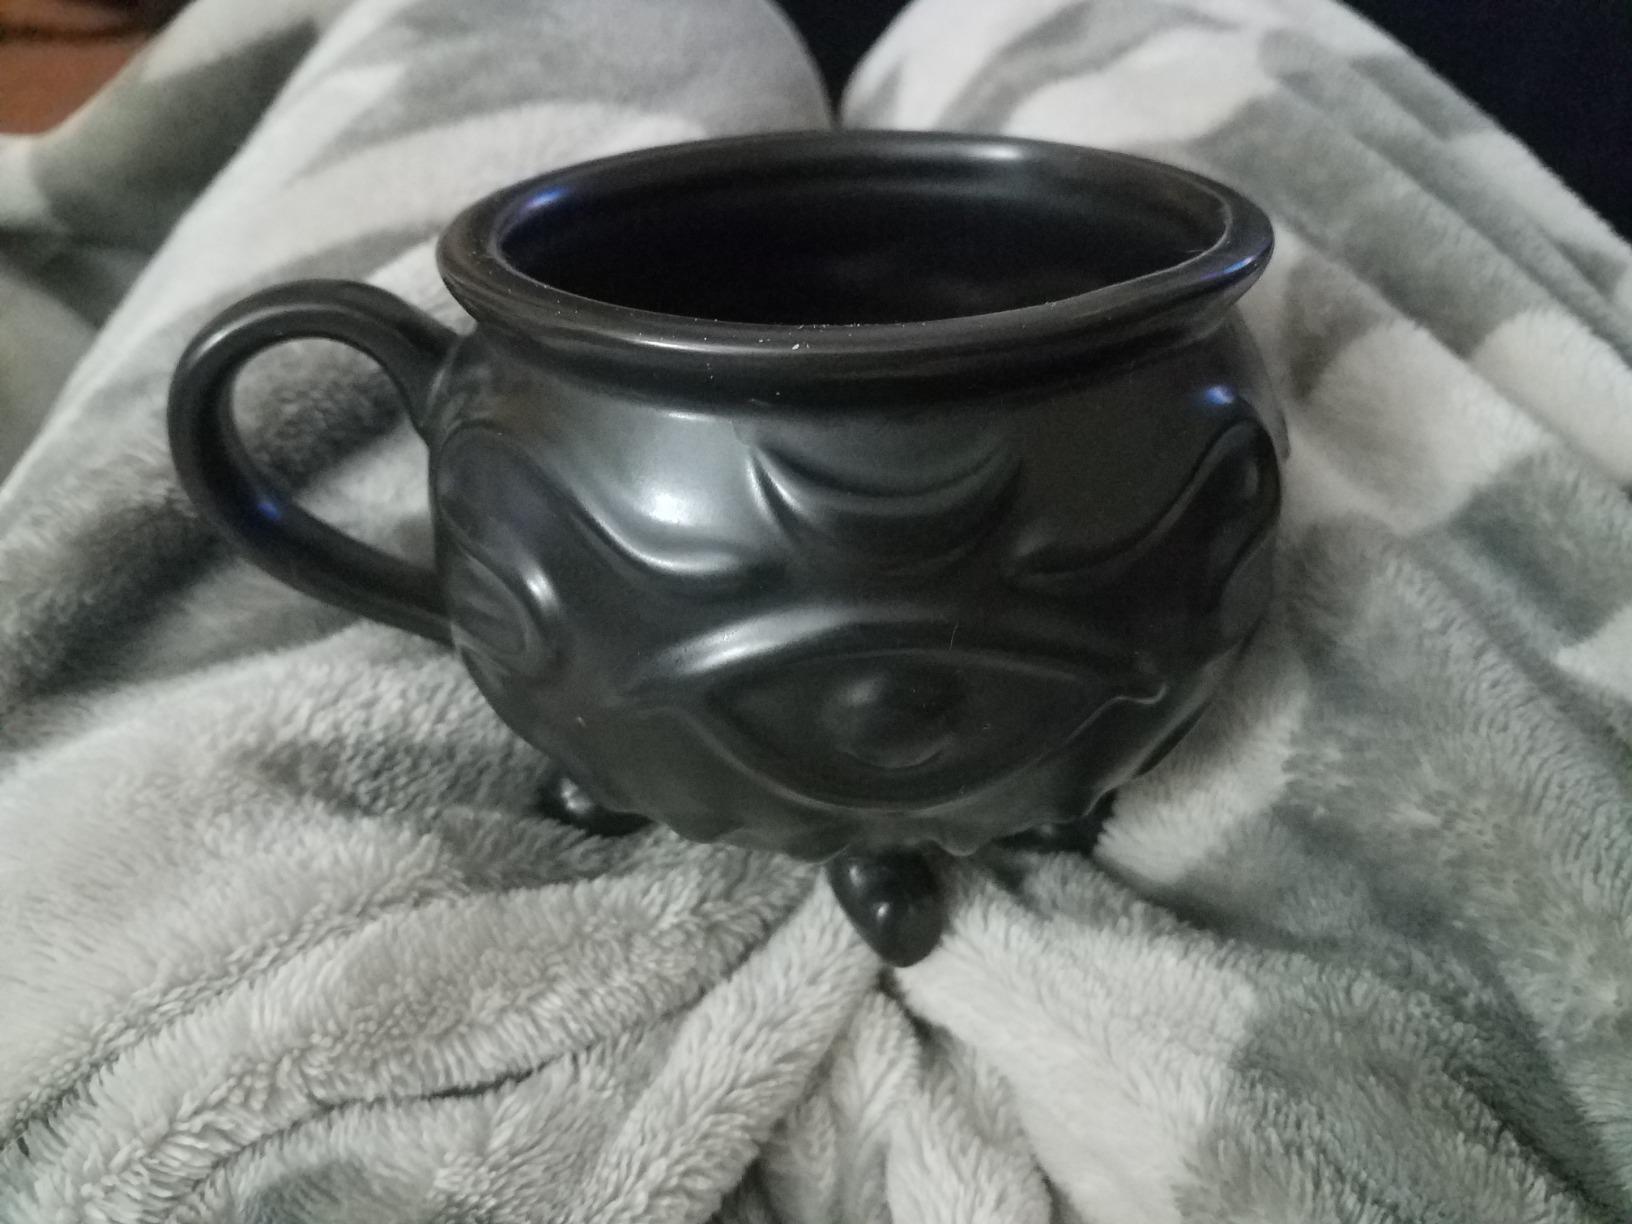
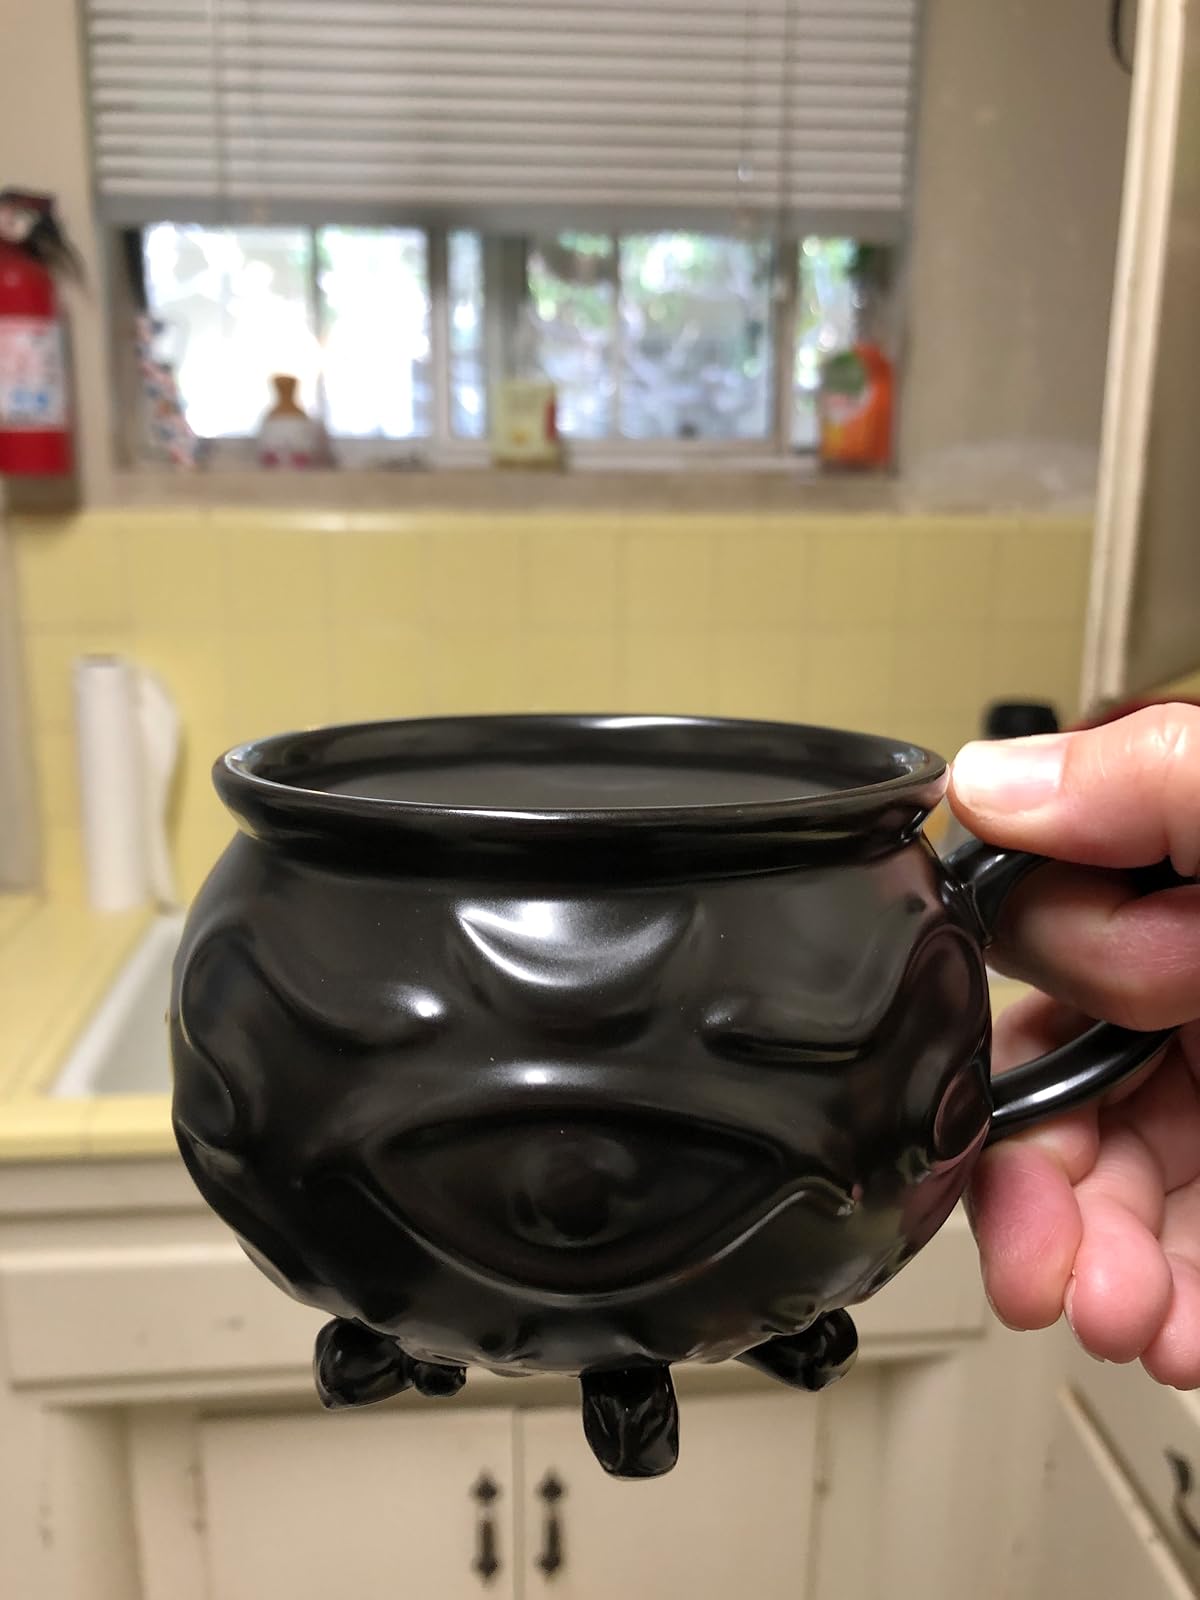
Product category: items_mug
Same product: yes